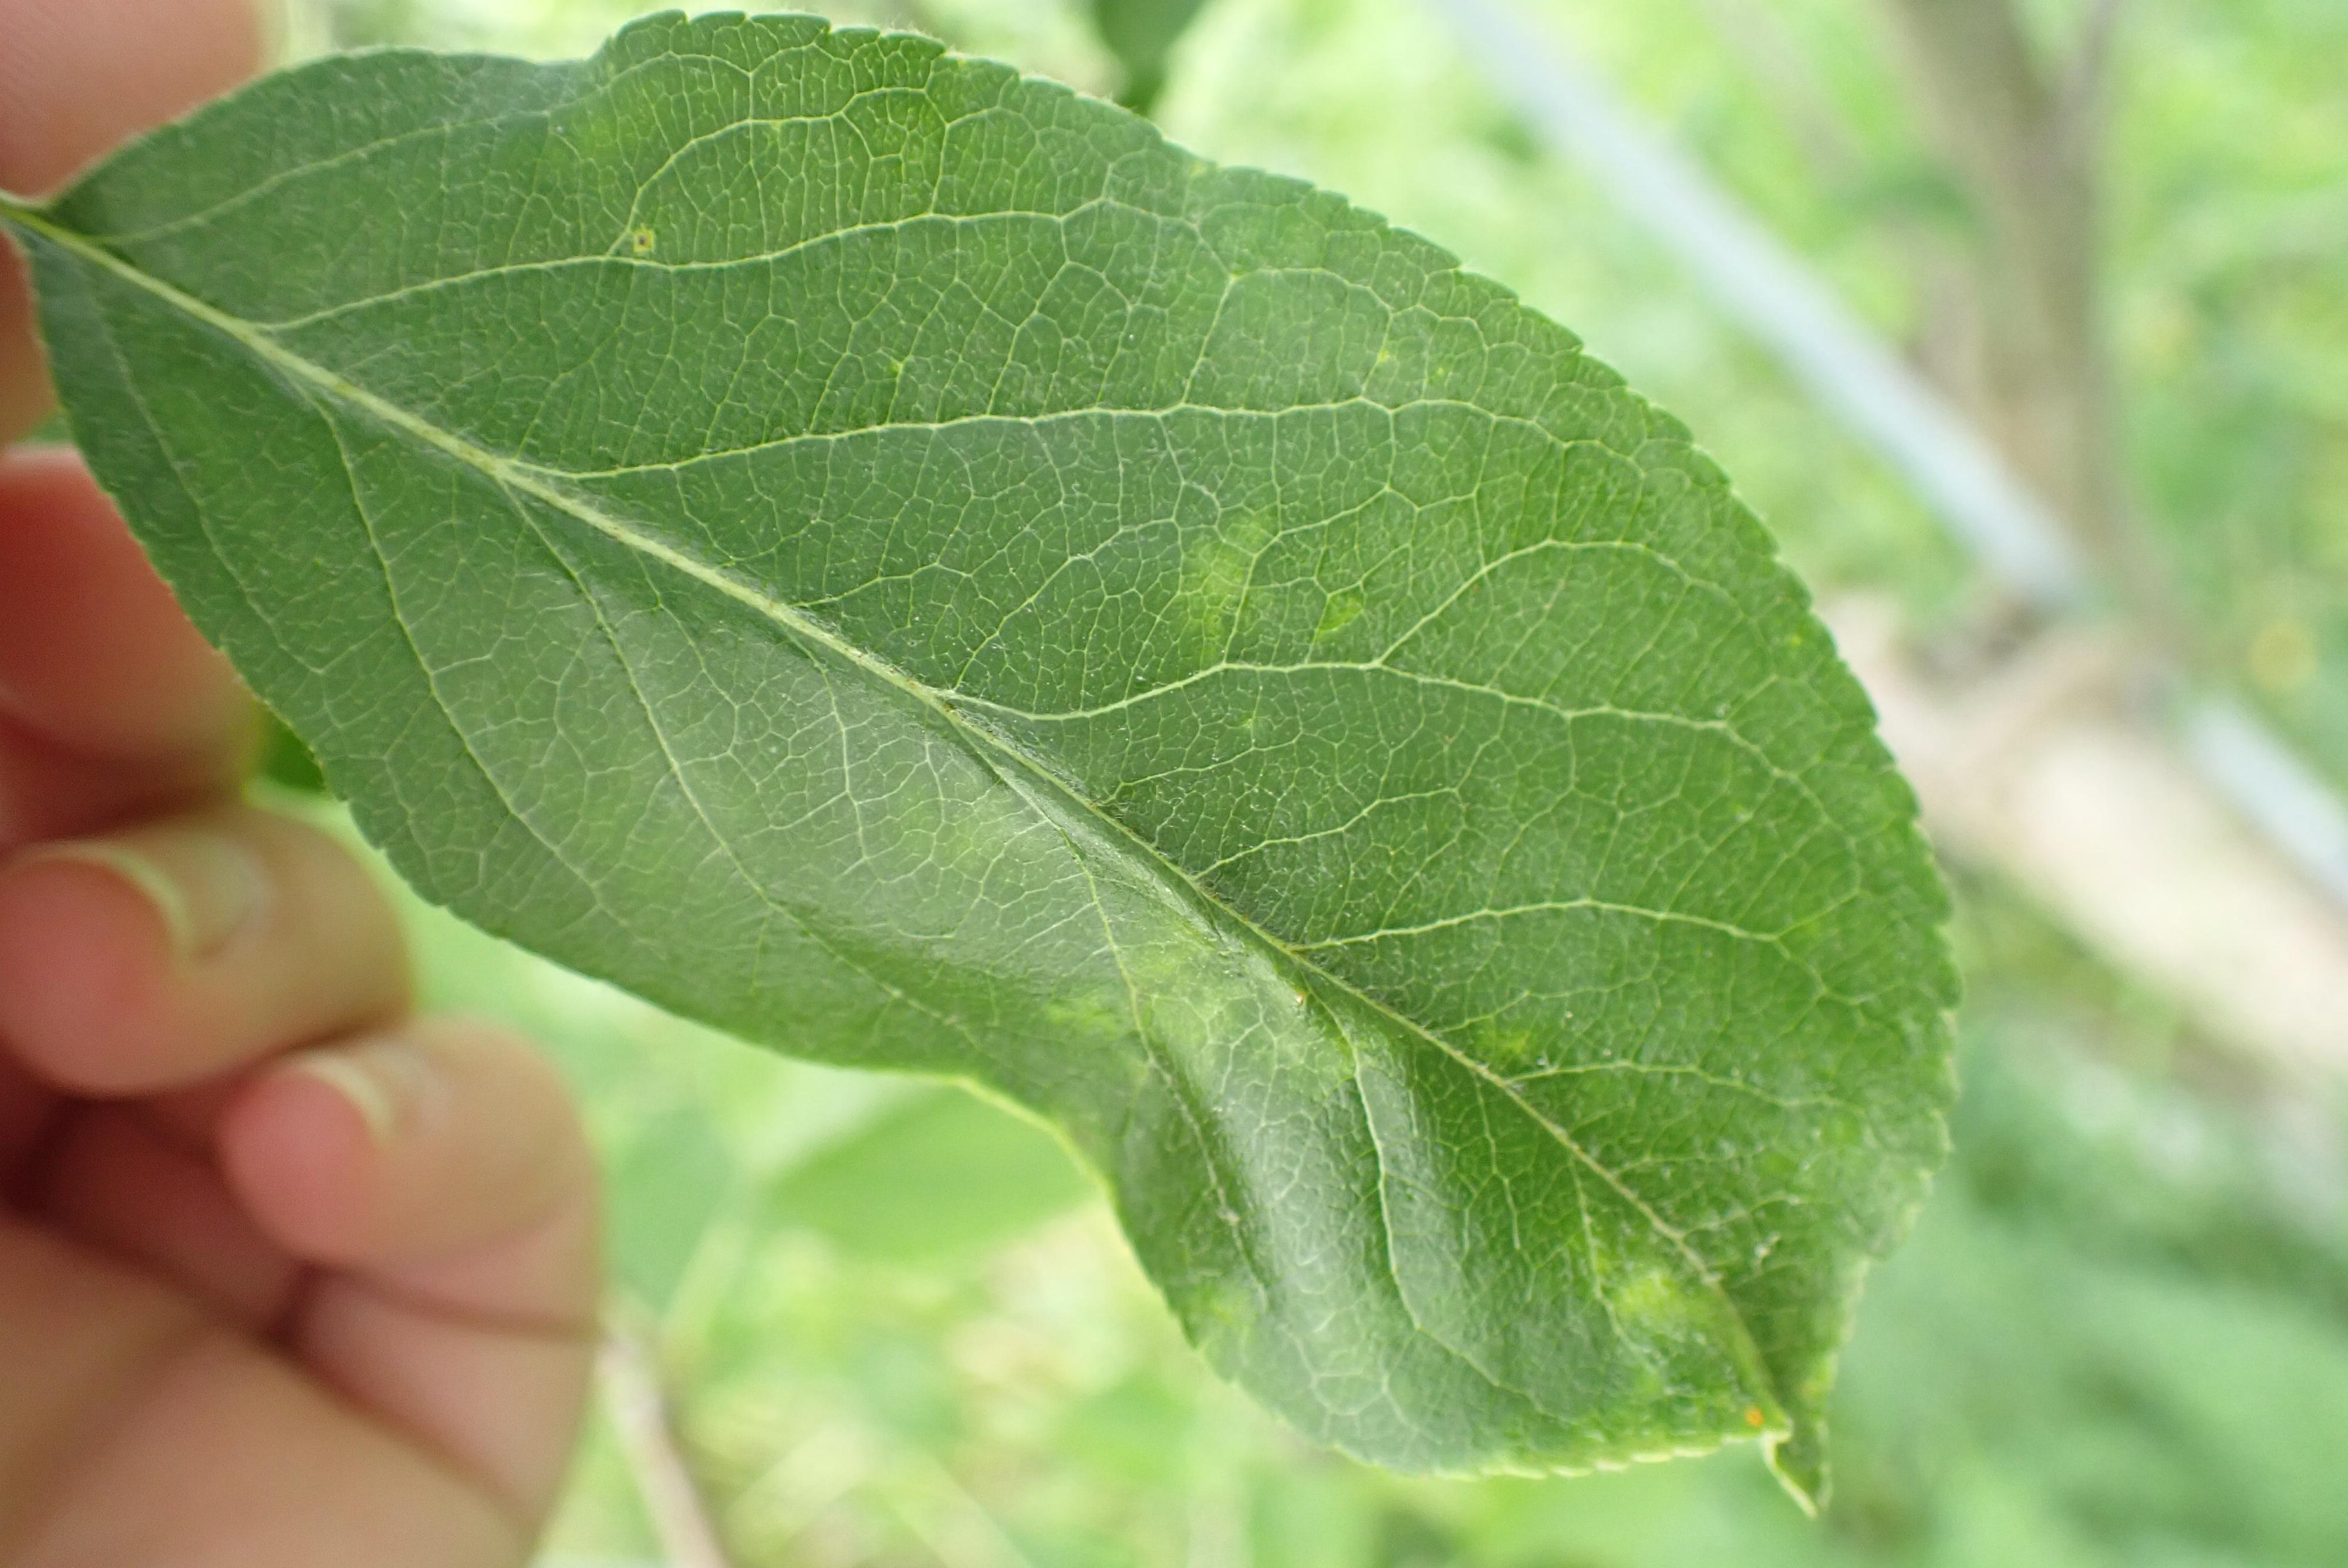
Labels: scab